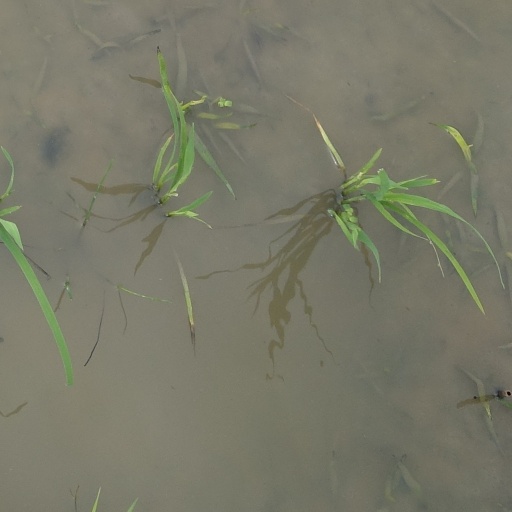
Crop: rice